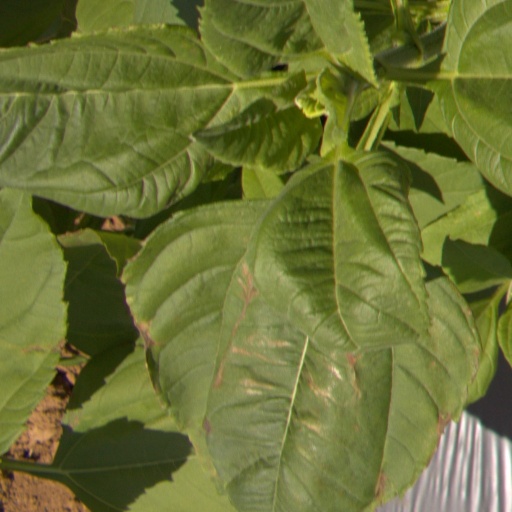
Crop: Jerusalem artichoke